John Kinder Labatt

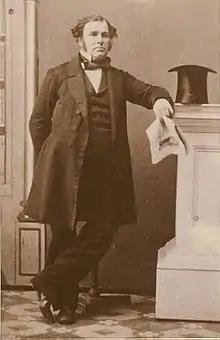
Labatt 1864

John Kinder Labatt (1803 – 26 October 1866) was an Irish-Canadian brewer and the founder of the Labatt Brewing Company.